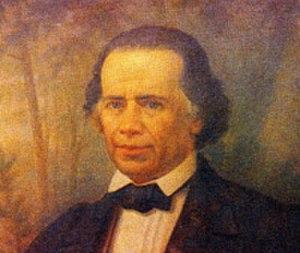
Melchor Ocampo est un avocat, diplomate et homme d'État mexicain.